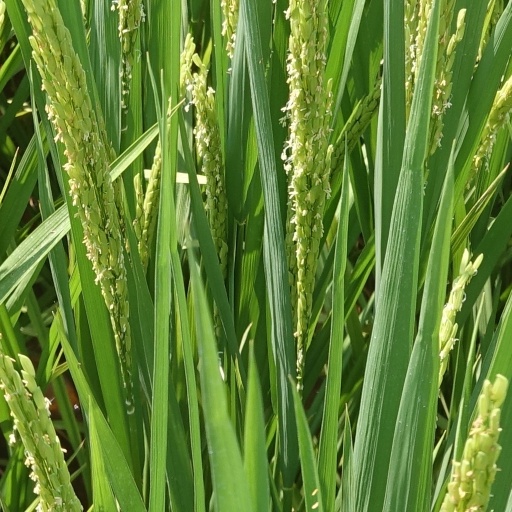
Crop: rice